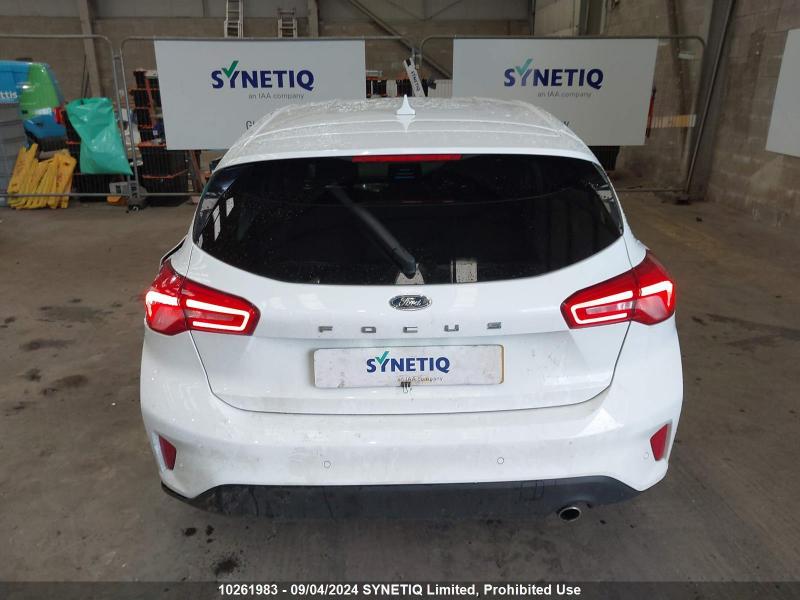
Aucun dommage détecté.
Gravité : aucun